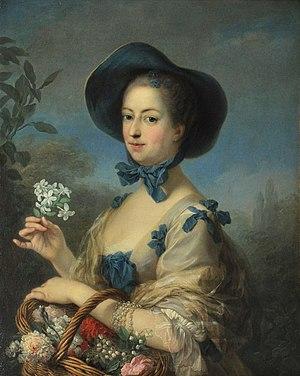
Charles André Van Loo - Madame de Pompadour en belle jardinière - v.1754-1755
Cette page fournit une liste chronologique de tableaux du peintre français Charles André van Loo, dit Carle van Loo
Le château de Bellevue, dit aussi château royal de Bellevue, était un château construit au milieu du XVIIIᵉ siècle pour Madame de Pompadour à Meudon, sur le bord du plateau dominant la Seine. Son état d'apogée a coïncidé avec toute la seconde moitié du XVIIIᵉ siècle. Il ne faut pas le confondre avec le château de Meudon voisin. De nos jours, il n'en subsiste que de rares vestiges.